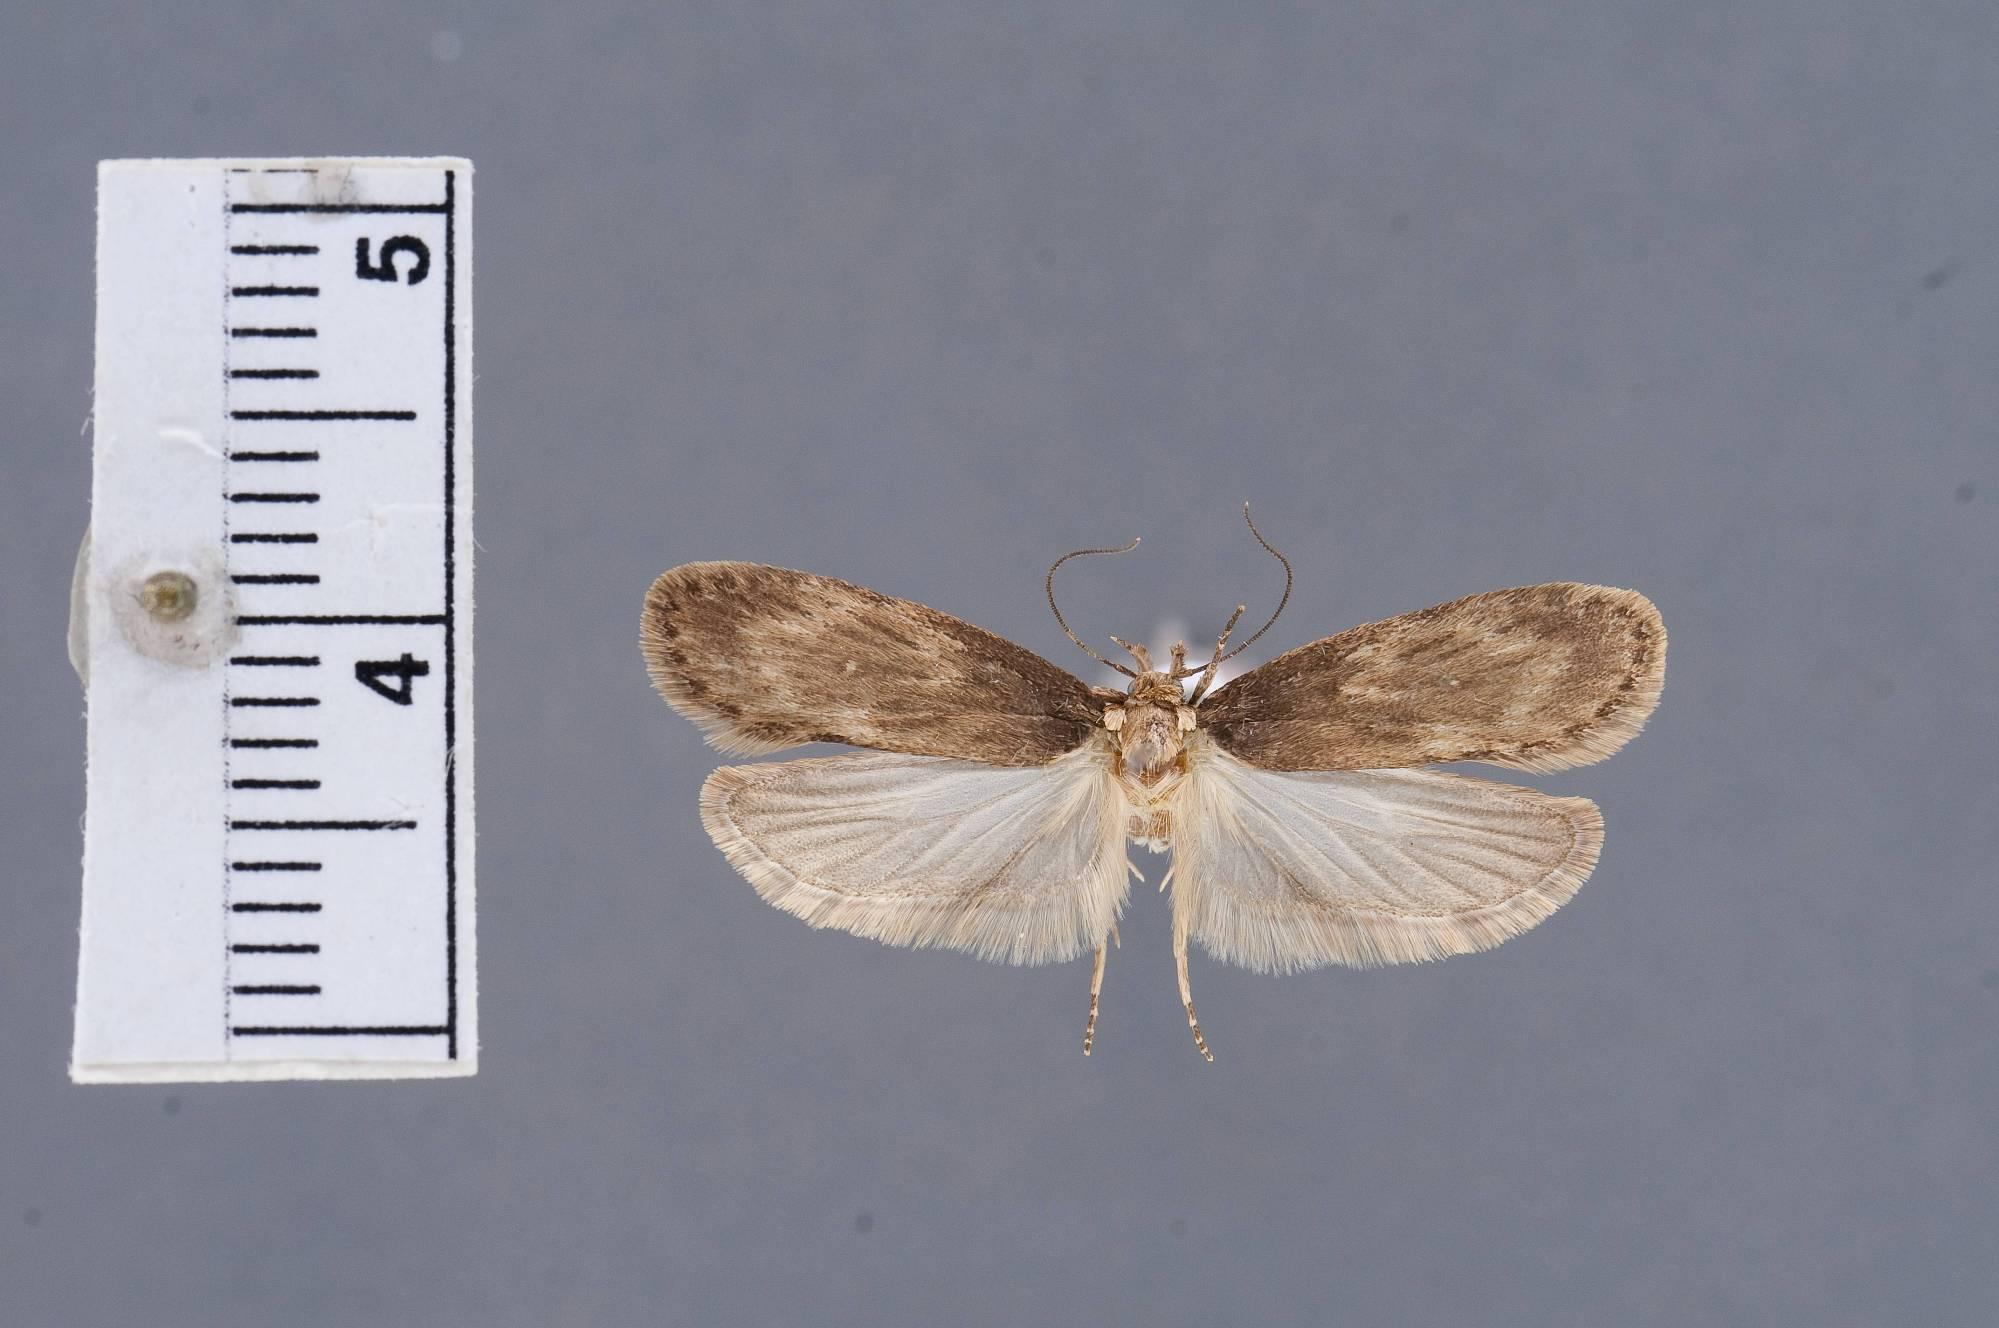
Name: Depressaria angelicivora
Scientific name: Depressaria angelicivora Clarke, 1952
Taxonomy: Animalia, Arthropoda, Insecta, Lepidoptera, Glossata, Depressariidae, Depressariinae
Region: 1859
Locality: MacDonald Pass, 14 miles west of Helena, [Not Stated], Montana, United States
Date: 10 Aug 1950